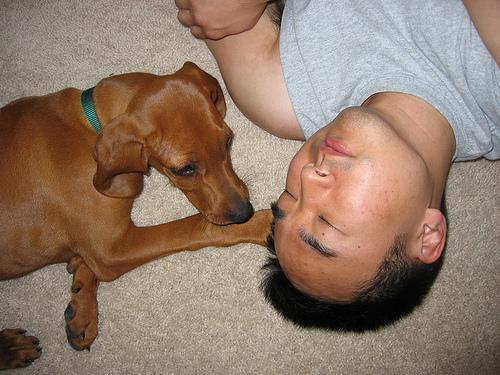
redbone